Craddock Dufty

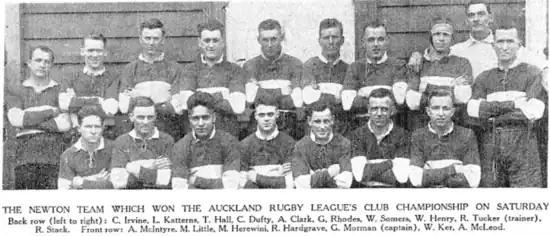
Dufty 4th from the left in the back row of the champion Newton side of 1927.

He transferred to Ellerslie after moving to the area during 1929 after playing several games for Newton during the season.